Pepe (footballer, born 1983)

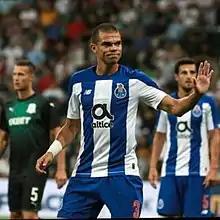
Pepe playing for Porto in 2019

In the 2013–14 season, Pepe had a personal career high number of goals scored and appearances made for Real Madrid, making 11 appearances in their "La Decima" winning campaign in the 2013-14 UEFA Champions League. Carlo Ancelotti, the Real Madrid manager at the time, spoke of his importance saying, "We're more assured with him. He gives us confidence, personality and he helps the other players; he is very important for them." In the 2015–16 season, Pepe made nine appearances in the UEFA Champions League and 31 appearances in all competitions. He started the match when the team won the Champions League final against Atlético Madrid in a penalty shoot-out at San Siro, Milan.